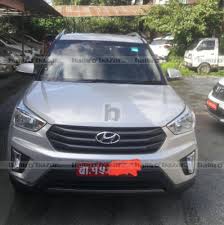
Label: noambulance